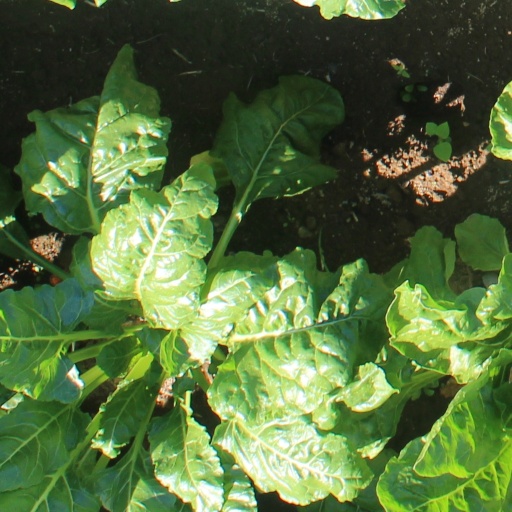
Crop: sugar beet